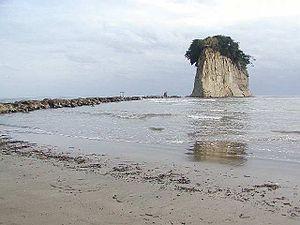
Le parc quasi national de Noto Hantō est un parc quasi national situé sur la péninsule de Noto, dans les préfectures d'Ishikawa et de Toyama au Japon. Créé le 1ᵉʳ mai 1968, il s'étend sur une superficie de 96,72 km².
L’île Mi ou Mitsukejima est une île du Japon en mer du Japon.